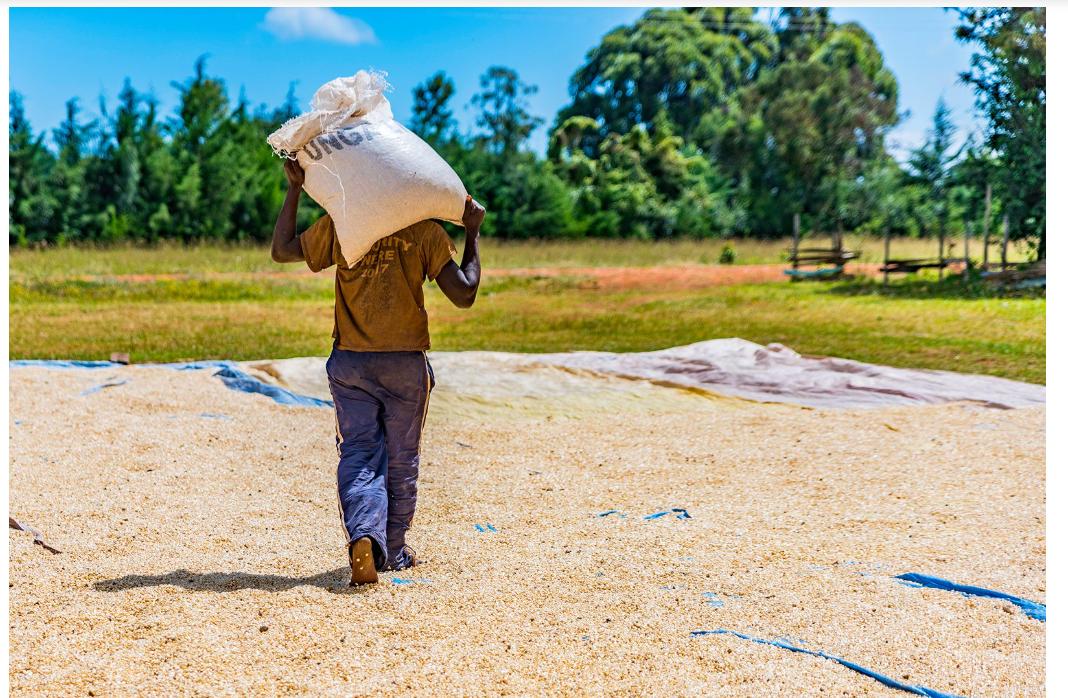
Mwanaume mmoja anaonekana amebeba kiroba begani kwa uangalifu, huku mazao ya biashara yakiwa yameanikwa chini yakikauka juu ya mfuko mkubwa wa kuhifadhia, katika mazingira ya kazi ya kilimo cha biashara.